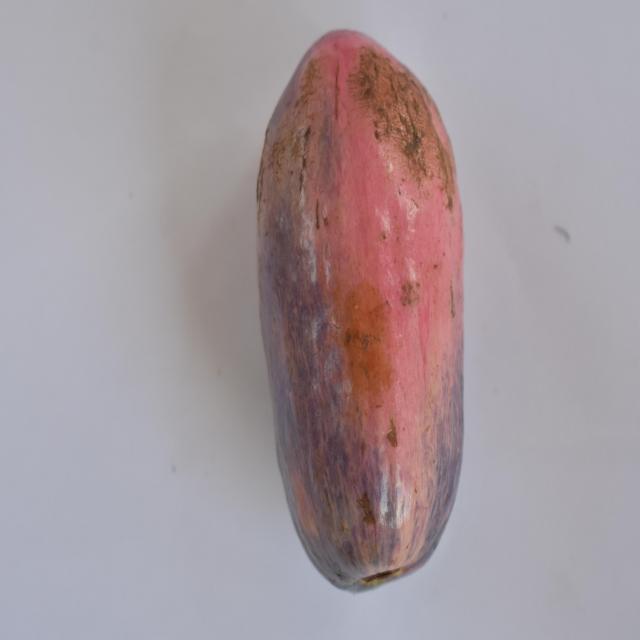
Plum grade: unripe